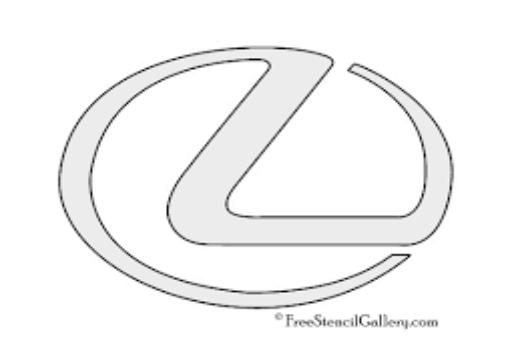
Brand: lexus-2
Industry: Transportation